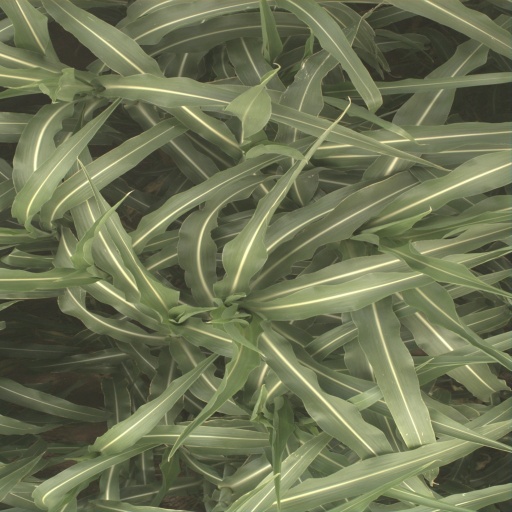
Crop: sorghum